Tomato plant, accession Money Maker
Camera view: horizontal (90 deg, fisheye); turntable rotation: 120 degrees
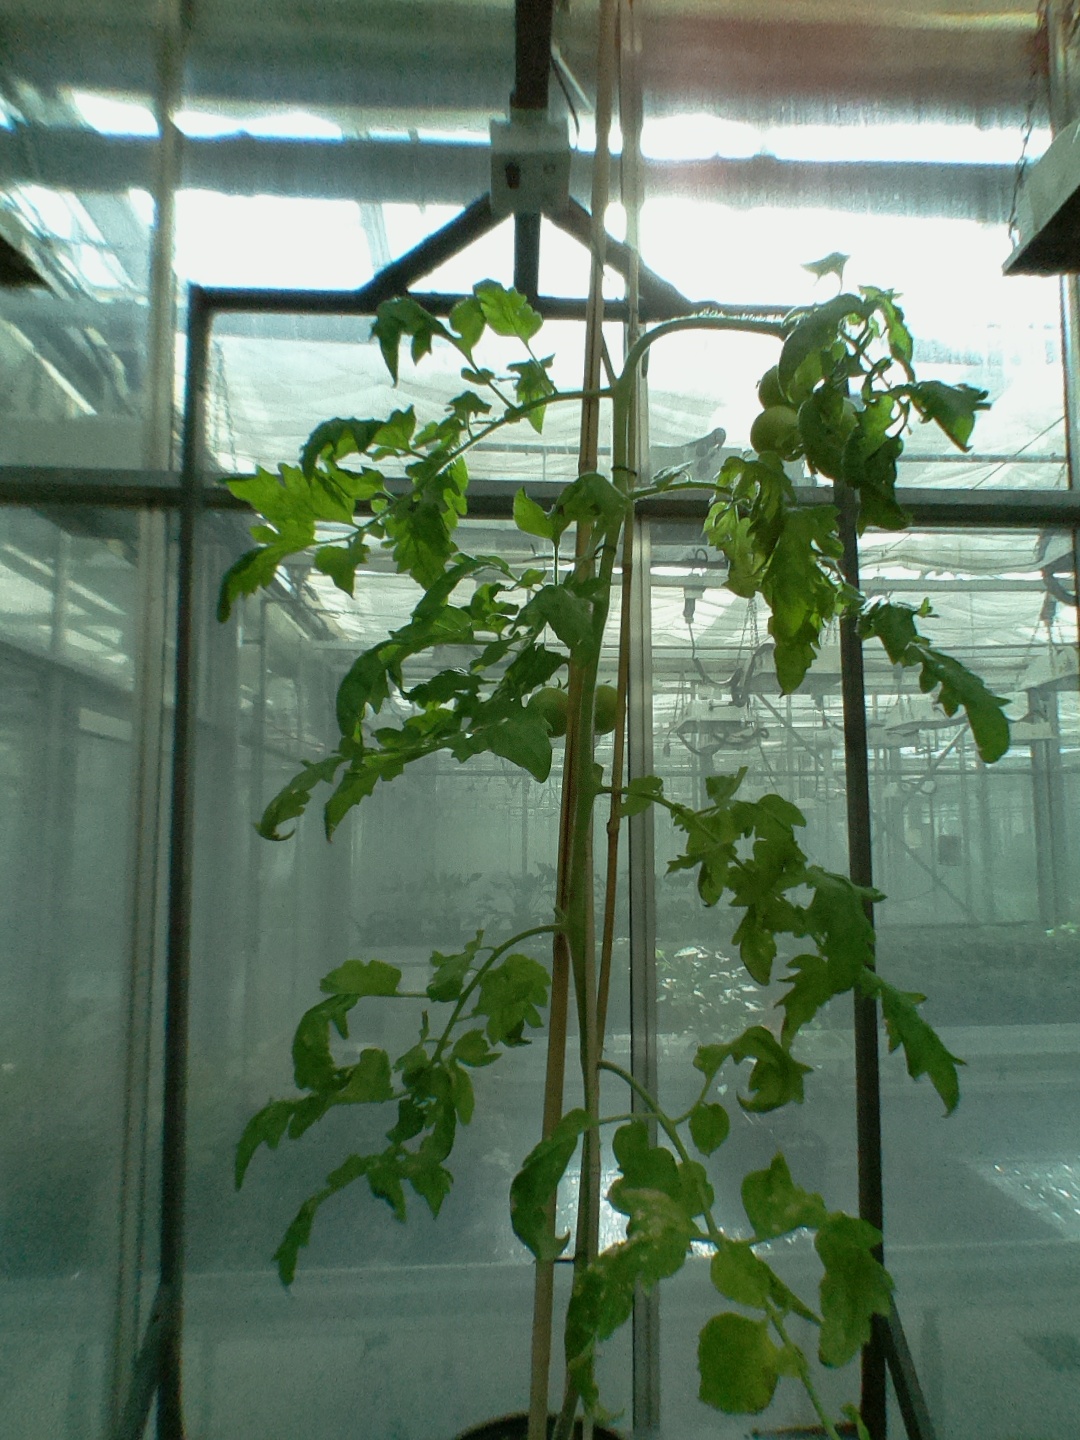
BBCH growth stage 77: 70%-80% of final fruit size